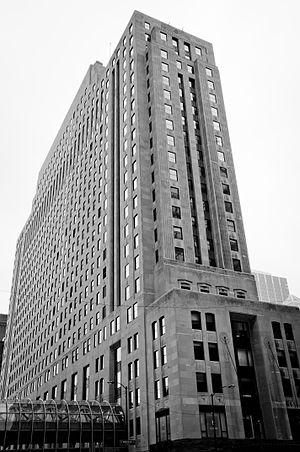
Le Chicago Daily News était un journal quotidien publié entre 1876 et 1978 à Chicago dans l'État de l'Illinois. Le Chicago Daily News a obtenu le prix Pulitzer à treize reprises.